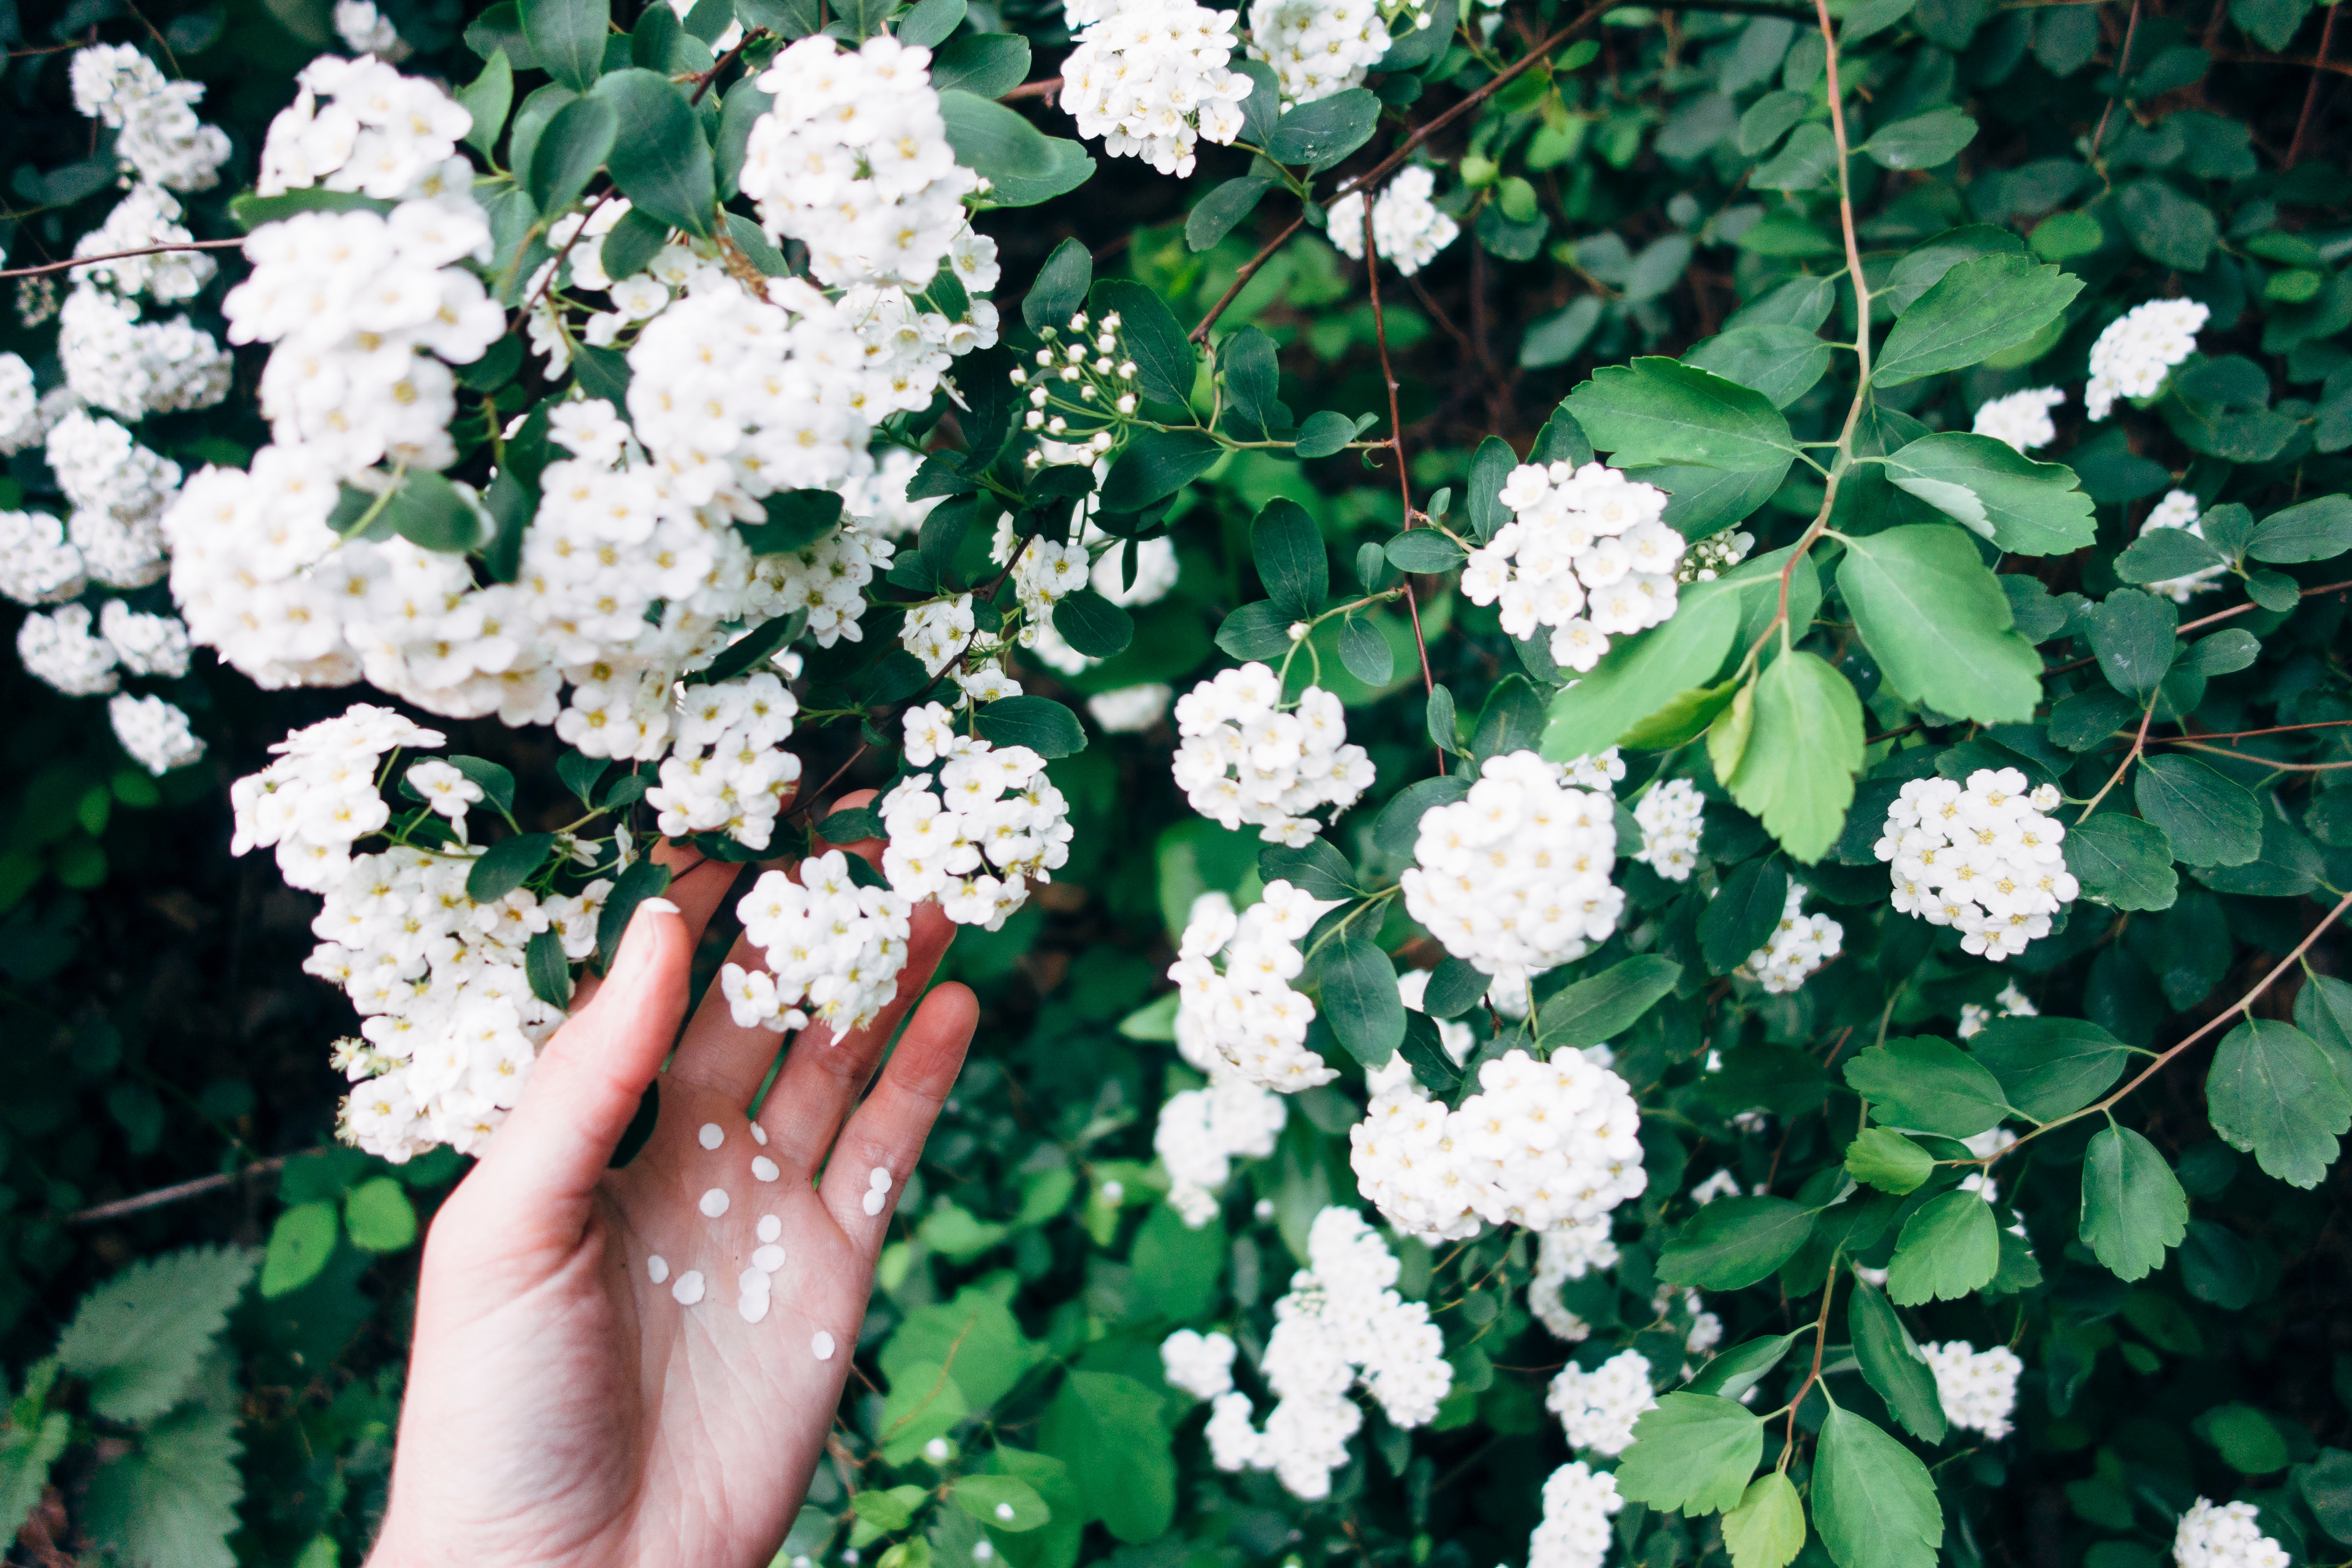
branch, blossom, plant, leaf, flower, green, botany, flora, hydrangea, shrub, viburnum, jasmine, flowering plant, land plant